Knife switch

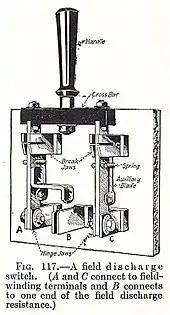
1917 motor switch, with extra contacts

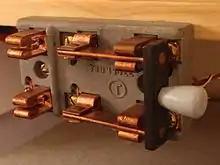
Dual-pole, dual-throw knife switch in one of its two closed positions

A knife switch is a type of switch used to control the flow of electricity in a circuit. It is composed of a hinge which allows a metal lever, or "knife", to be lifted from or inserted into a slot or jaw. The hinge and jaw are both fixed to an insulated base, and the knife has an insulated handle. Current flows through the switch when the knife is pushed into the jaw. Knife switches can take several forms, including "single-throw", in which the knife engages with only a single slot, and "double-throw", in which the knife hinge is placed between two slots and can engage with either one. Multiple knives may be attached to a single handle and can be used to activate more than one circuit simultaneously; this is a "multi-pole" switch.